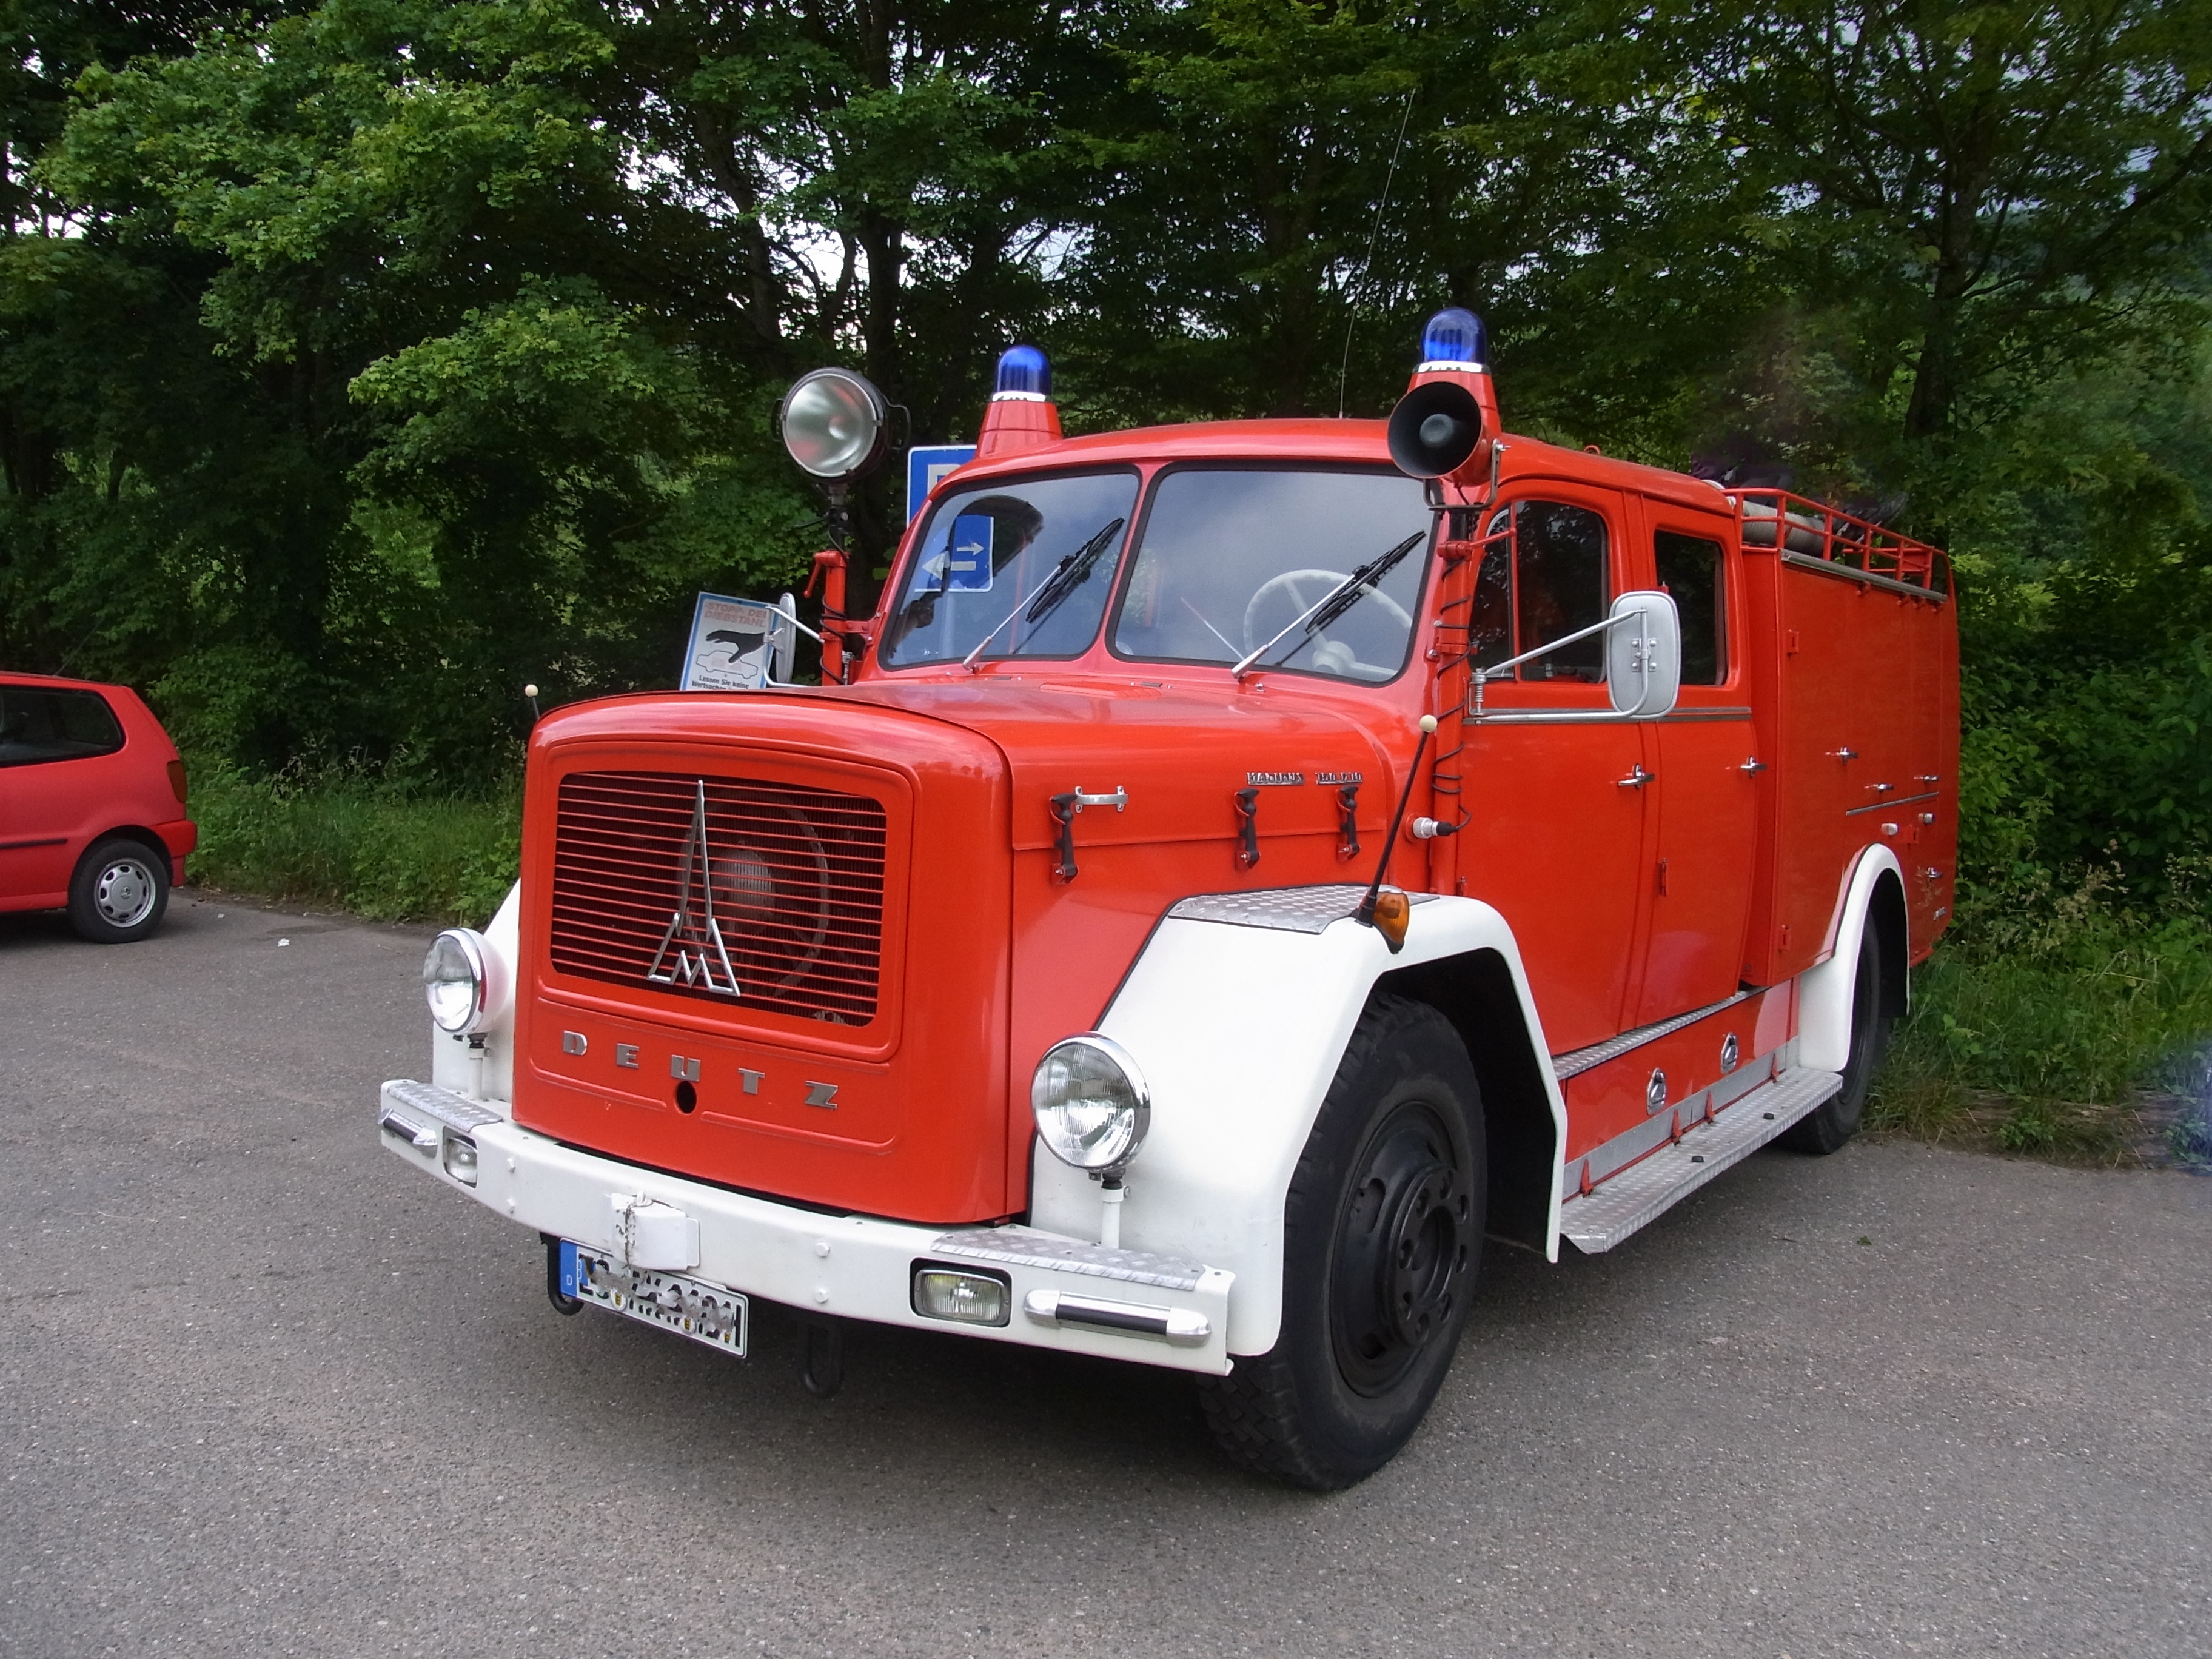
car, truck, red, vehicle, fire, auto, fire truck, motor vehicle, emergency service, vintage car, fire department, oldtimer, antique car, land vehicle, automobile make, luxury vehicle, fire apparatus, emergency vehicle, military vehicle